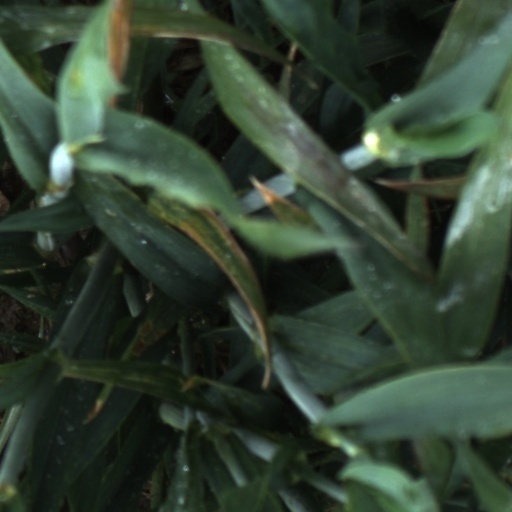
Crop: wheat